Sperm granuloma

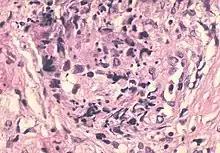
Post-traumatic leakage of sperm provoking a granulomatous reaction.

A sperm granuloma is a lump of leaked sperm that appears along the vasa deferentia or epididymides in vasectomized individuals. While the majority of sperm granulomas are present along the vas deferens, the rest of them form at the epididymis. Sperm granulomas range in size, from one millimeter to one centimeter. They consist of a central mass of degenerating sperm surrounded by tissue containing blood vessels and immune system cells. Sperm granulomas may also have a yellow, white, or cream colored center when cut open. While some sperm granulomas can be painful, most of them are painless and asymptomatic. Sperm granulomas can appear as a result of surgery (such as a vasectomy), trauma, or an infection (such as sexually transmitted diseases). They can appear as early as four days after surgery and fully formed ones can appear as late as 208 days later.